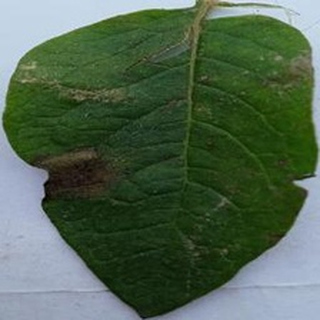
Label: potato_late_blight